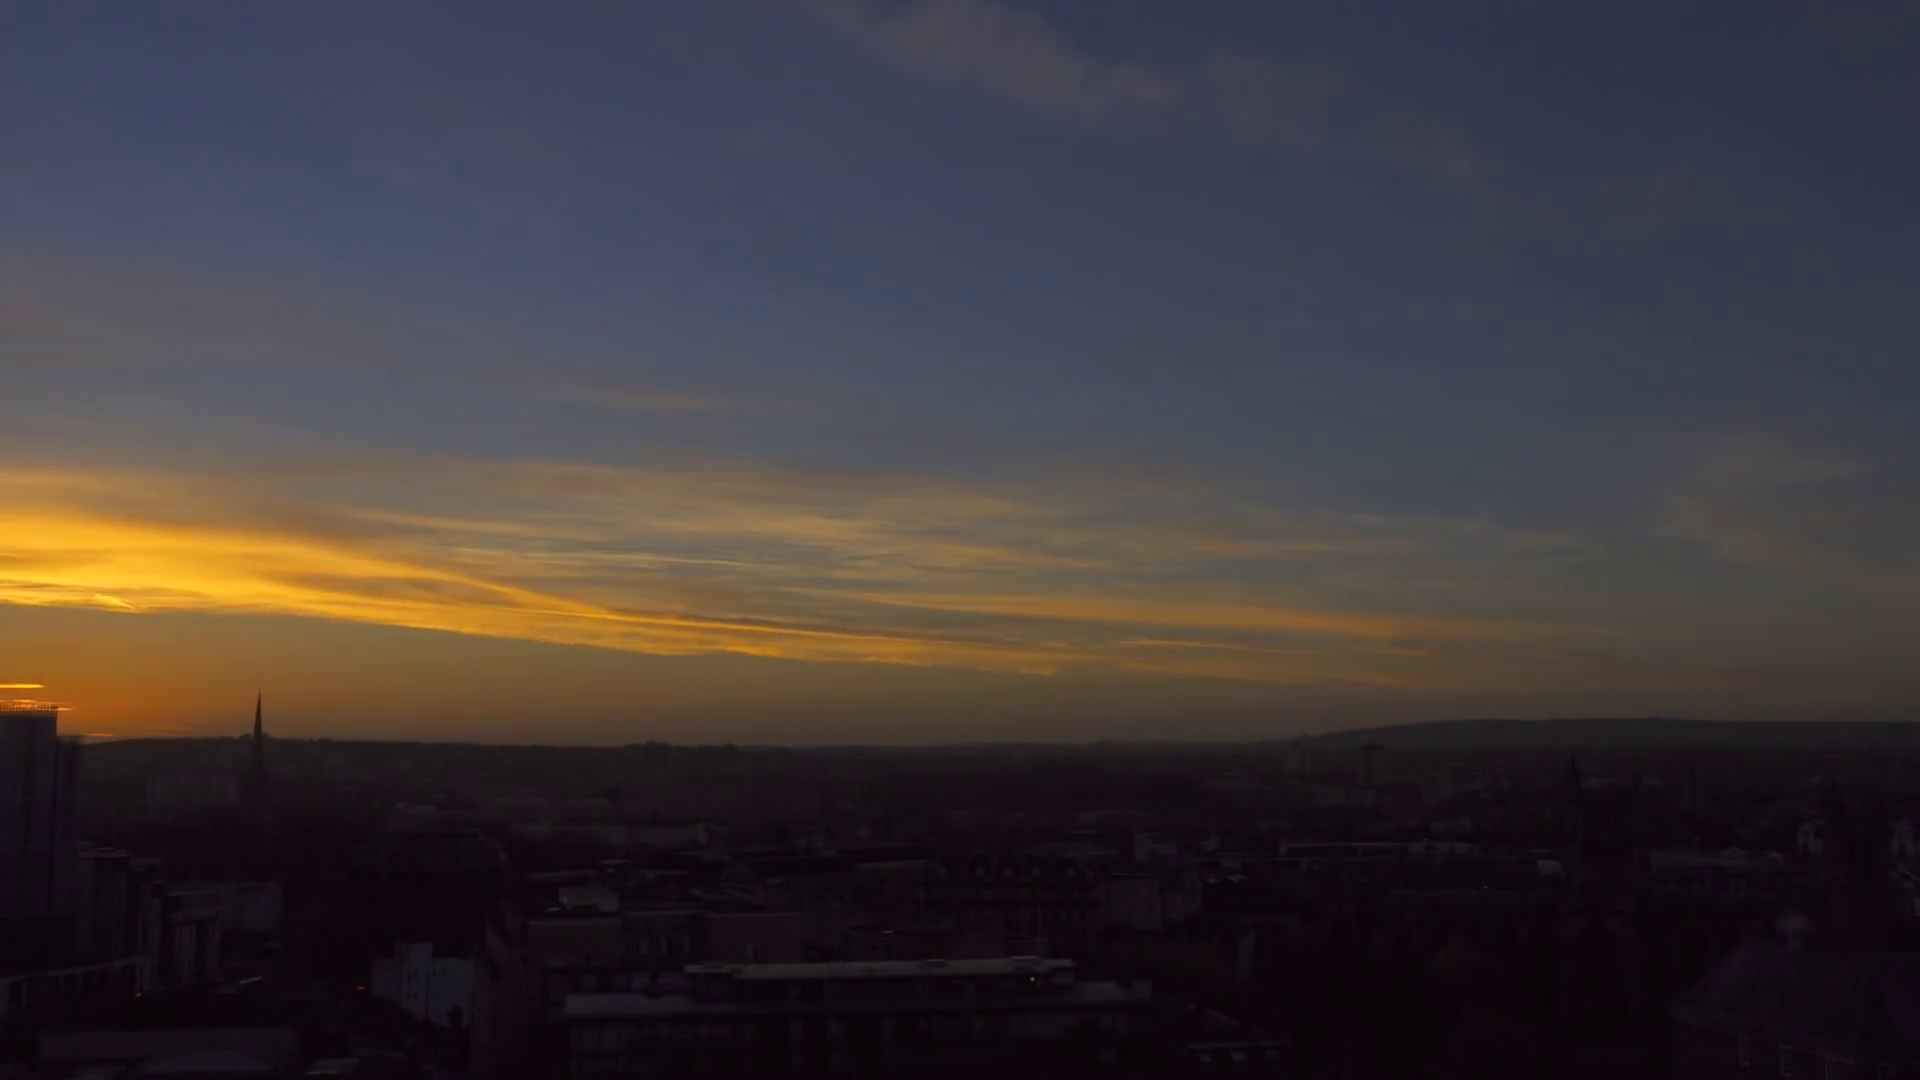
Fire: no
Smoke: no